Trevor Hoffman

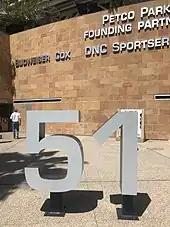
Hoffman's retired No. 51 honored at Home Plate Plaza at Petco Park

Hoffman was long regarded as one of the great teammates in baseball. He was known as a leader in the clubhouse and a tutor to younger players. He mentored his successor in San Diego, Heath Bell, and the pitcher who supplanted him in Milwaukee, John Axford. "Just watching him go about his business was a big thing to me", Bell said. In his first game pitching setup to Axford after losing his closer role, Hoffman stayed in the dugout to watch Axford finish. Many relievers retire back to the clubhouse after being removed from a game. Hoffman's teammates noticed that he stayed supporting Axford through a bases-loaded jam. Axford spent the season absorbing Hoffman's advice, and the two bonded. "He took young players under his wing, especially relief pitchers", said former Padres teammate Brad Ausmus. Hoffman regularly organized team dinners on the road or had team family gatherings at his home, whether it was with the Padres or the Brewers. "It's very unusual for a pitcher, especially a relief pitcher, to be the team leader", Padres first baseman Phil Nevin said in 2002, "but everybody here looks to Trevor. This is his team."